Tom Glover (cartoonist)

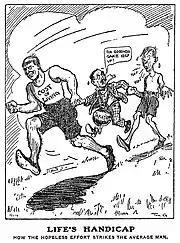
'Life's Handicap', published in "New Zealand Truth", 8 March 1919.

On 14 June 1917, during World War I, Glover enlisted in the New Zealand Expeditionary Force. His deployment overseas was delayed due to a bout of pneumonia. Glover travelled to England aboard the troopship "Ulimarou", arriving at Liverpool in March 1918. He was transferred to the New Zealand Field Artillery in June 1918 and in the following August he was sent to the war-front in France. Glover was officially discharged from the army in October 1919.